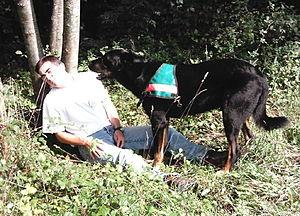
M.Théo Foxy des Roches Vaillantes, Berger de Beauce de recherche de personnes égarées de l'ECERPE, a trouvé la victime et aboie pour avertir sa maîtresse.